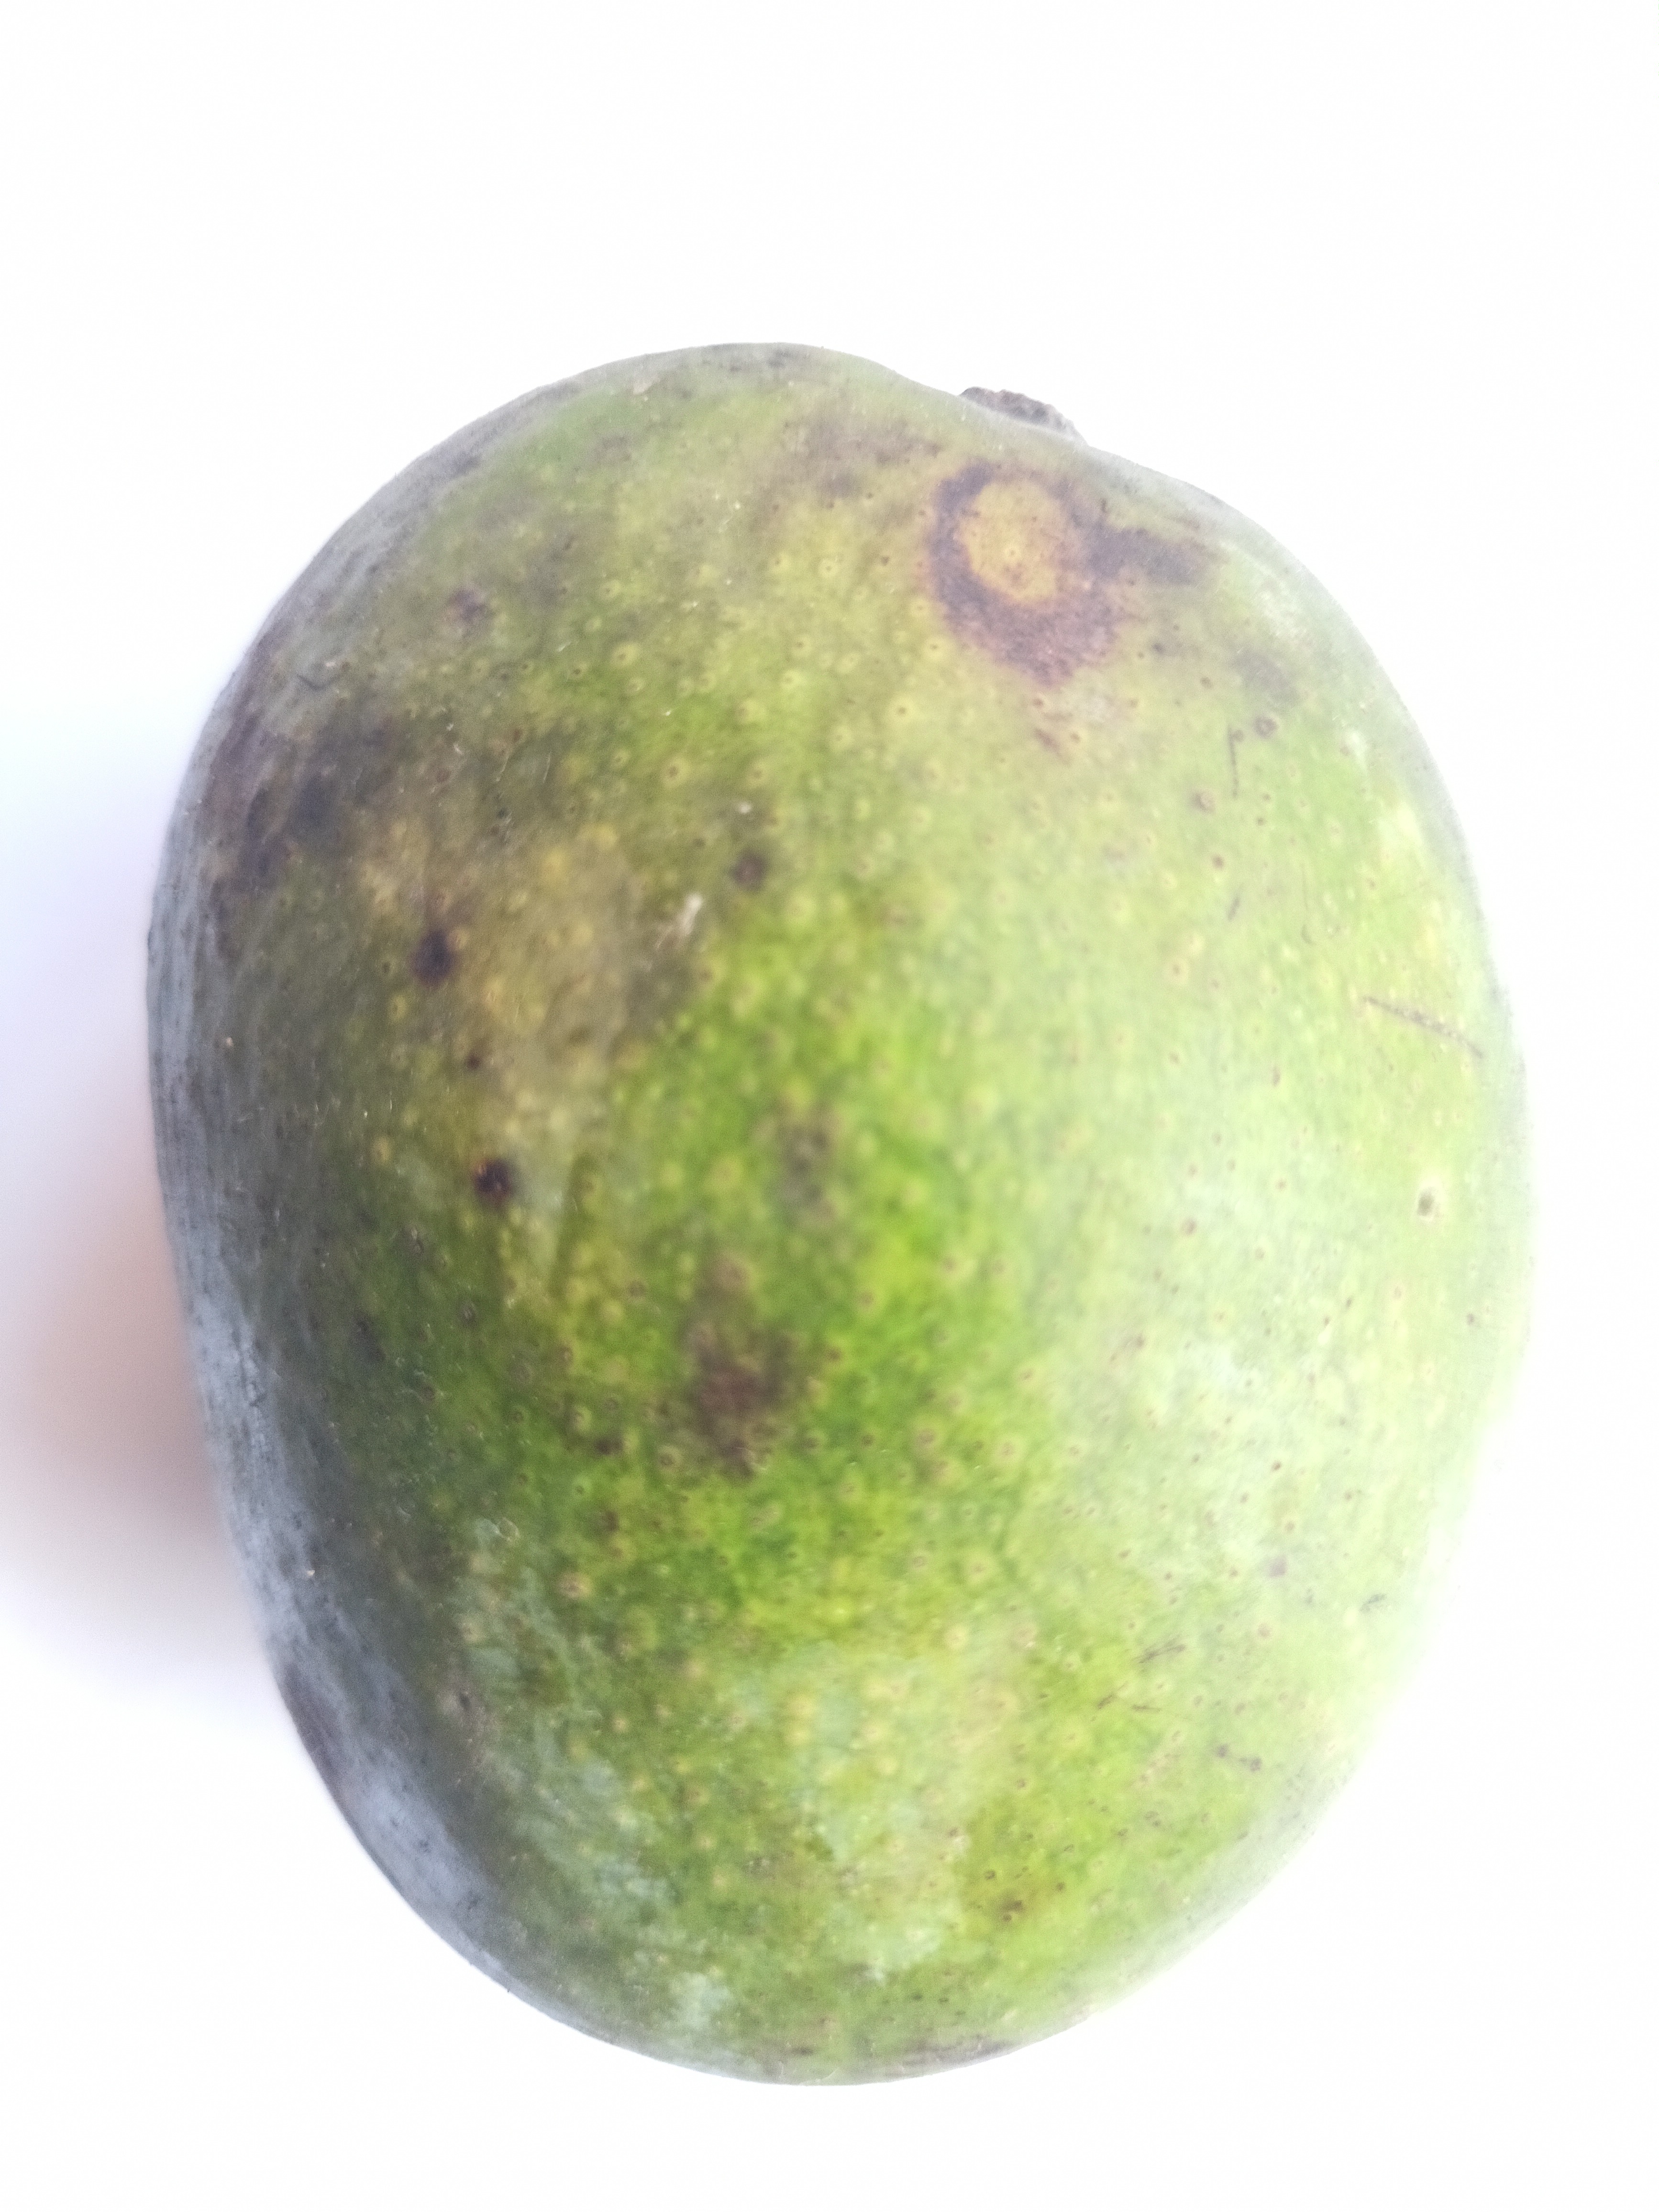
Mango variety: Khrishapat